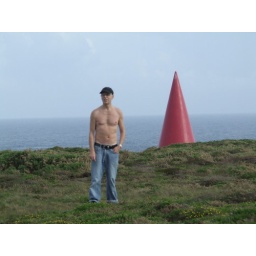
Nobody told me about the giant man in a red pointed hat who was climbing up the cliffs behind me!